Second Honeymoon (novel)

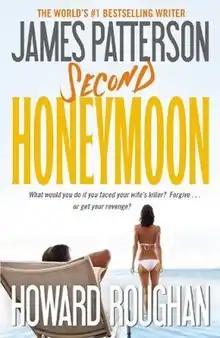
First edition

Second Honeymoon is a novel written on the same pattern as Honeymoon, written by James Patterson and Howard Roughan in 2005. Therefore, it is considered the second novel of a series.